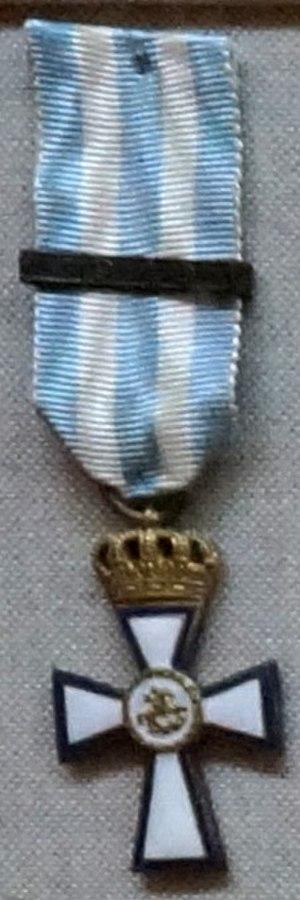
présenté au musée de la guerre de Salonique.